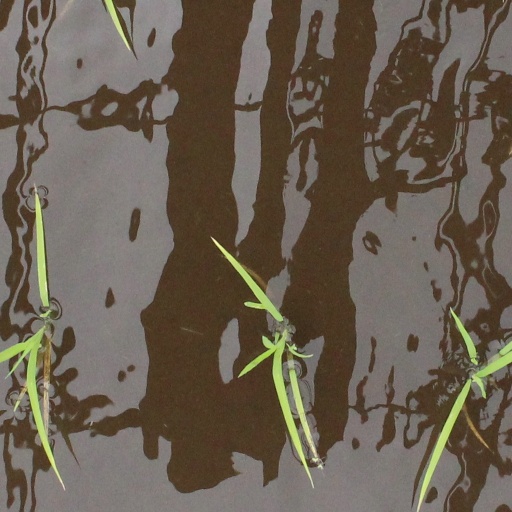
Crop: rice